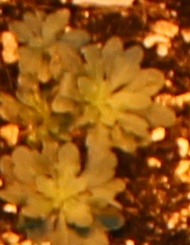
Label: Horseweed